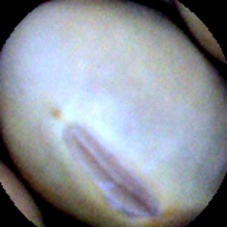
Label: Intact